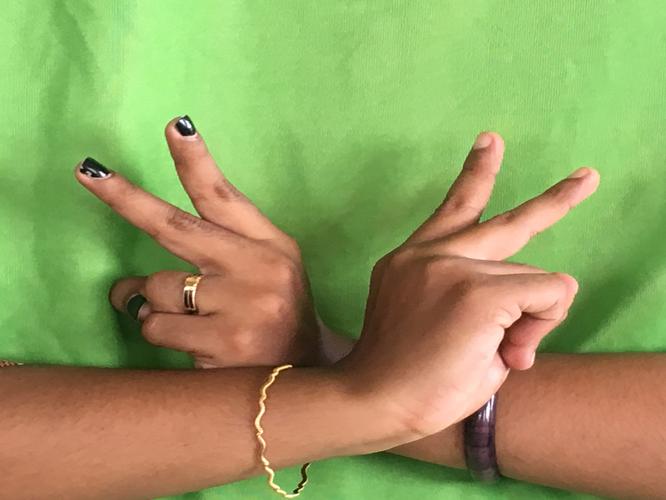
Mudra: Kartariswastika
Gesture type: double_hand